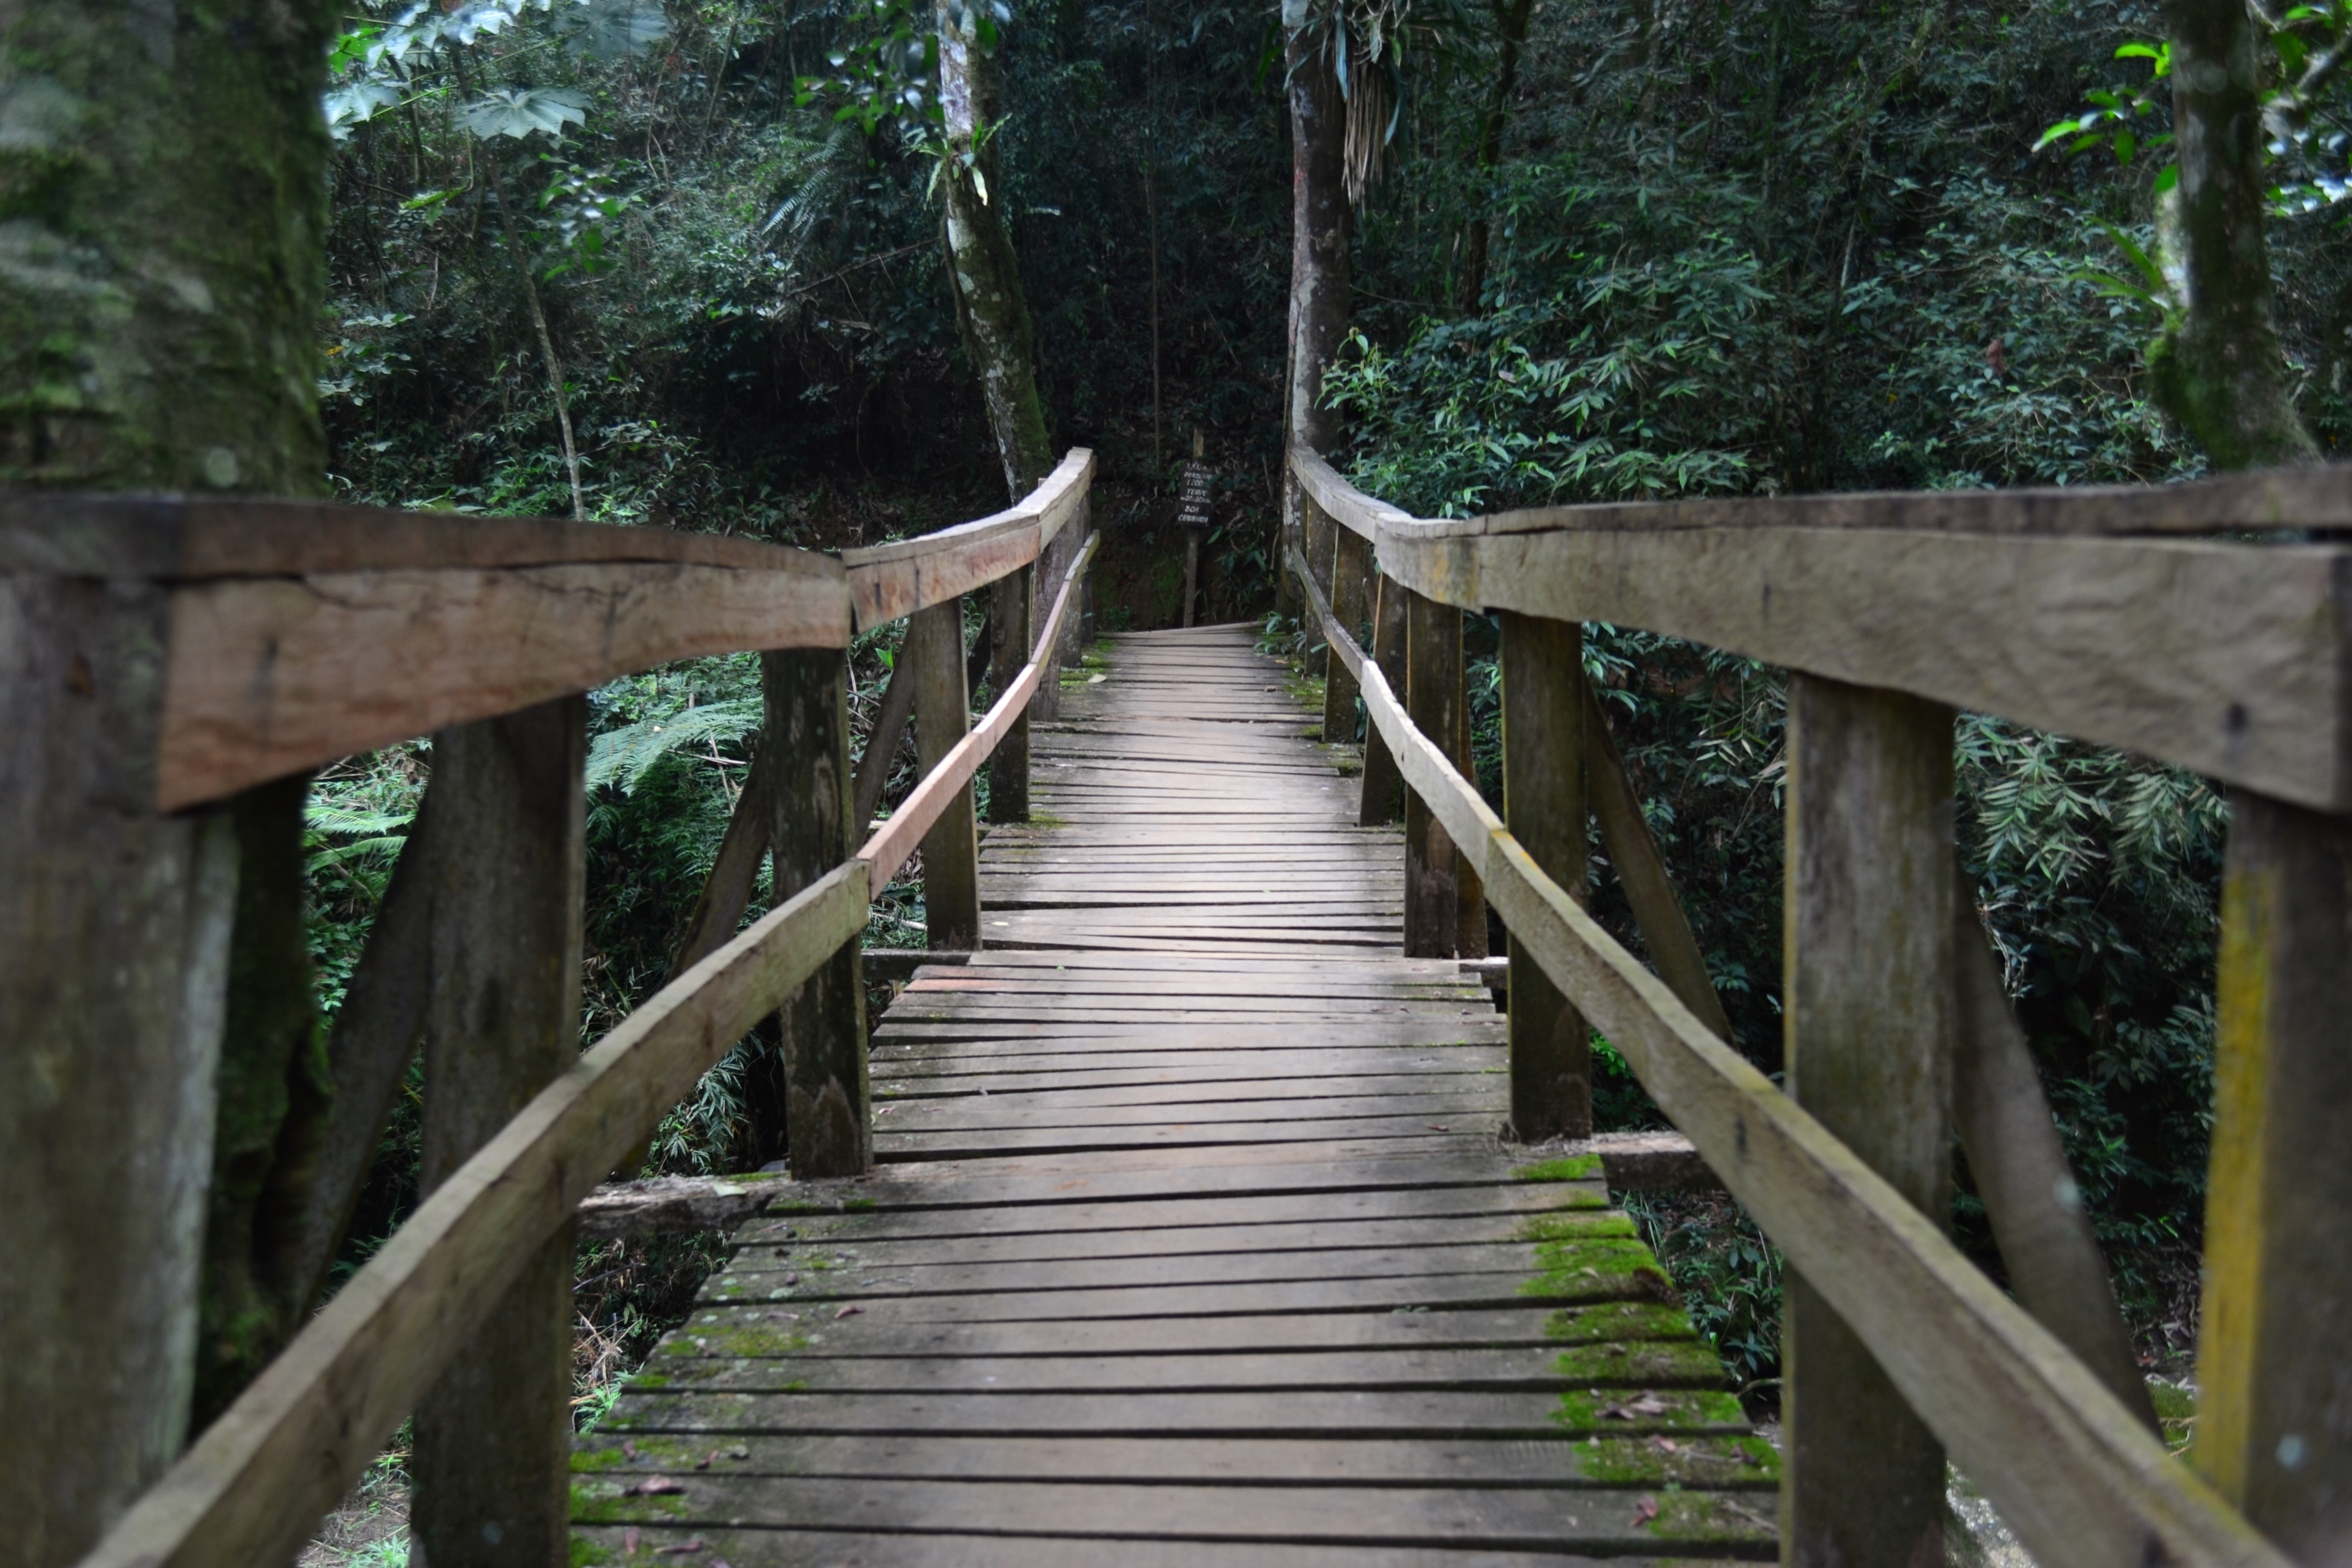
forest, trail, bridge, crossing, walkway, suspension bridge, jungle, rainforest, rope bridge, habitat, wooden bridge, nonbuilding structure